New Orleans Jazz Museum

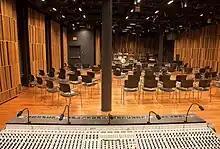
New Orleans Jazz Museum's live performance venue.

The New Orleans Jazz Museum at the Old U.S. Mint is home to multi-generational educational programming. For scholars, the New Orleans Jazz Museum provides access to its world-class collection and research facilities through the Louisiana Historical Center. Additionally, the New Orleans Jazz Museum links the audio collections to its website, providing access to its internationally recognized Jazz Collection. For youth and families, the museum’s education programs include music lessons, instrument building workshops, appearances from guest musicians, and instruction in recording technologies. These educational initiatives align frequently with established learning objectives of the museum and include performance and composing camps and retreats. Many of these educational activities are conducted in partnership with the New Orleans Jazz National Historical Park.